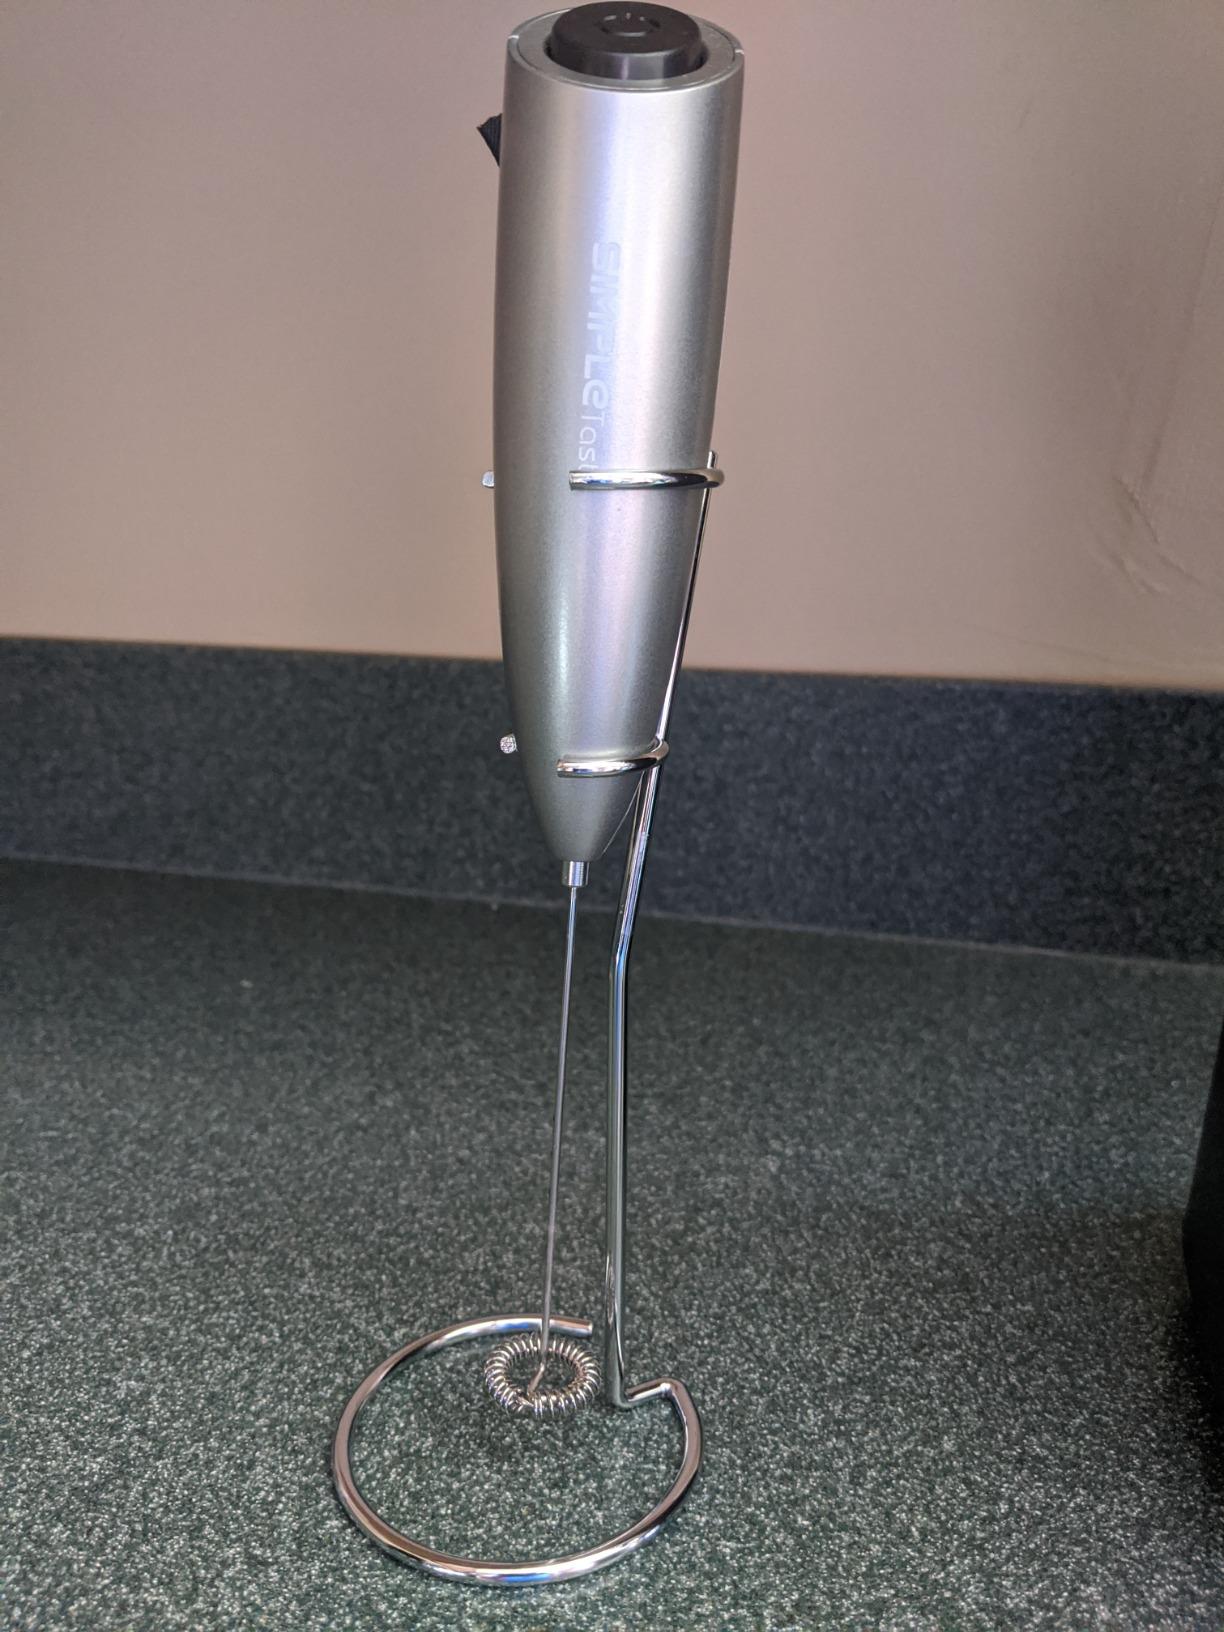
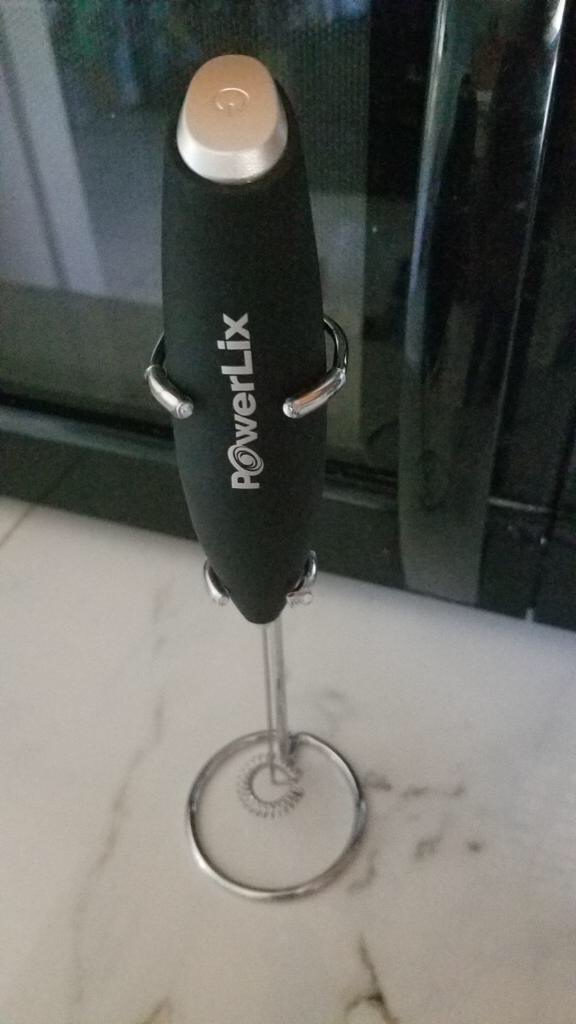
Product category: items_mixer
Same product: no